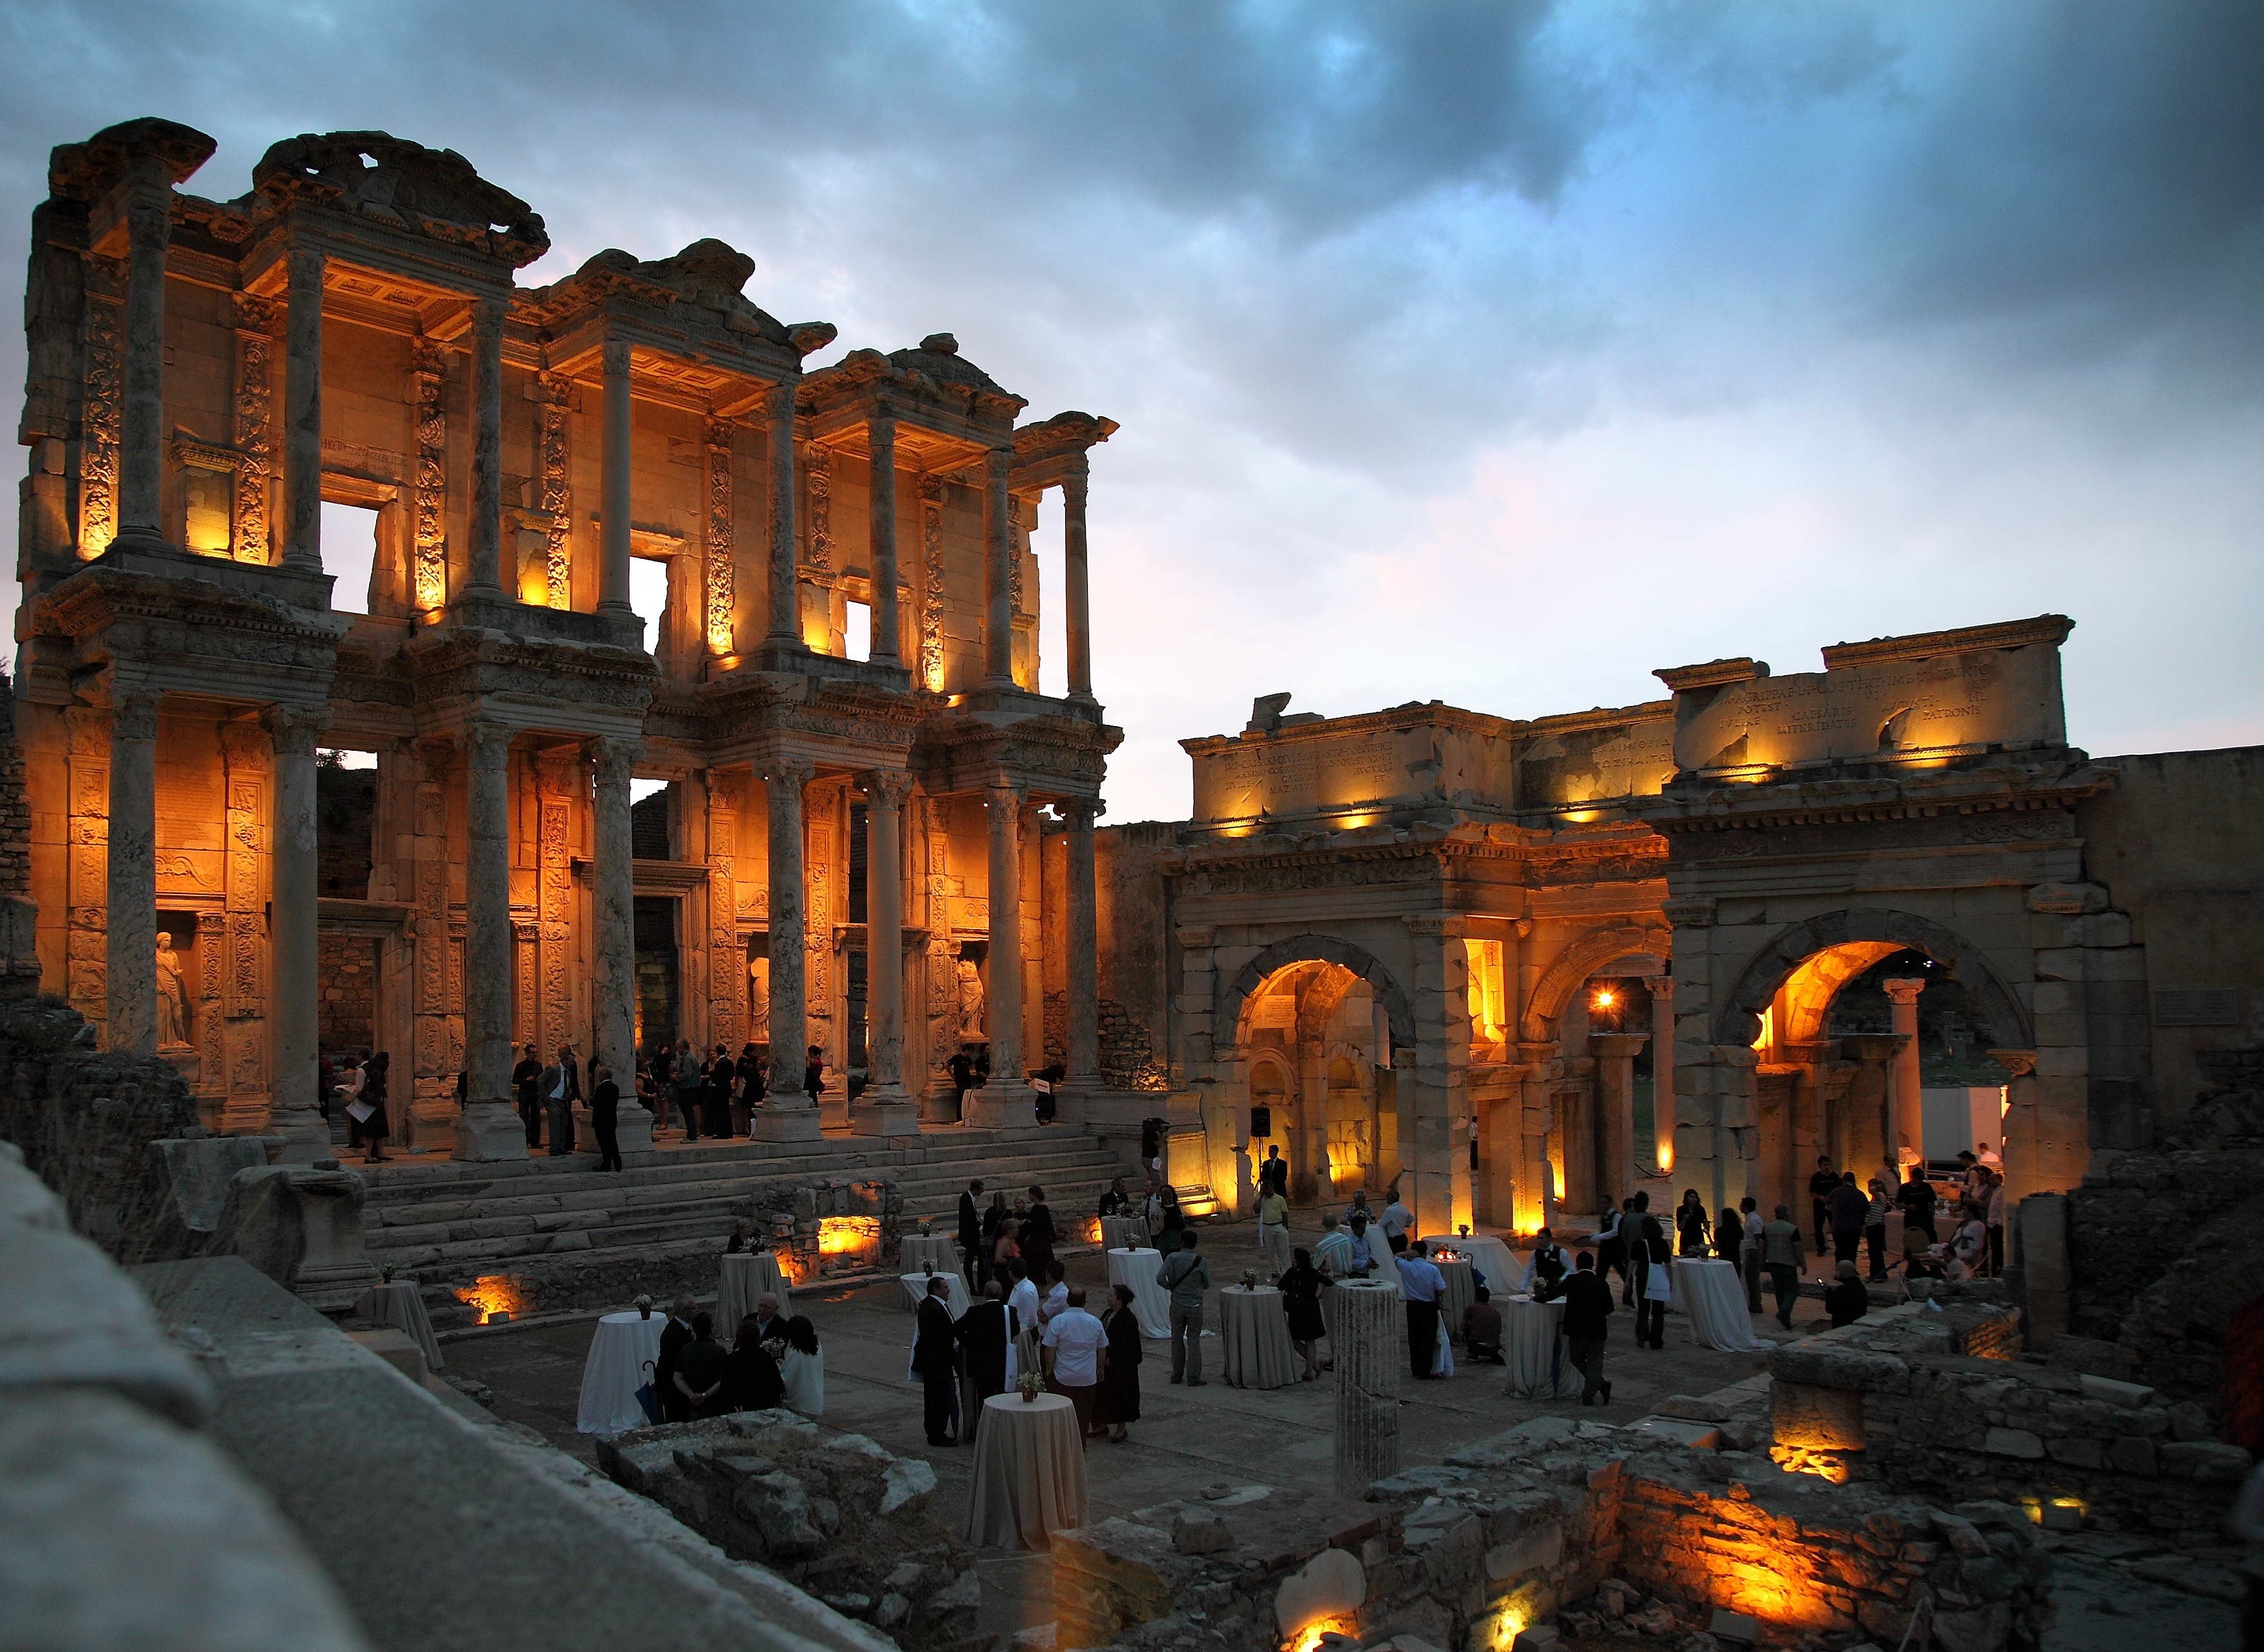
architecture, people, sky, night, town, cityscape, dusk, evening, landmark, lighting, structures, outside, lights, clouds, buildings, ruins, columns, dinner, turkey, tables, history, reception, historical, gala, destinations, ancient rome, ephesus, ancient history, celsus library